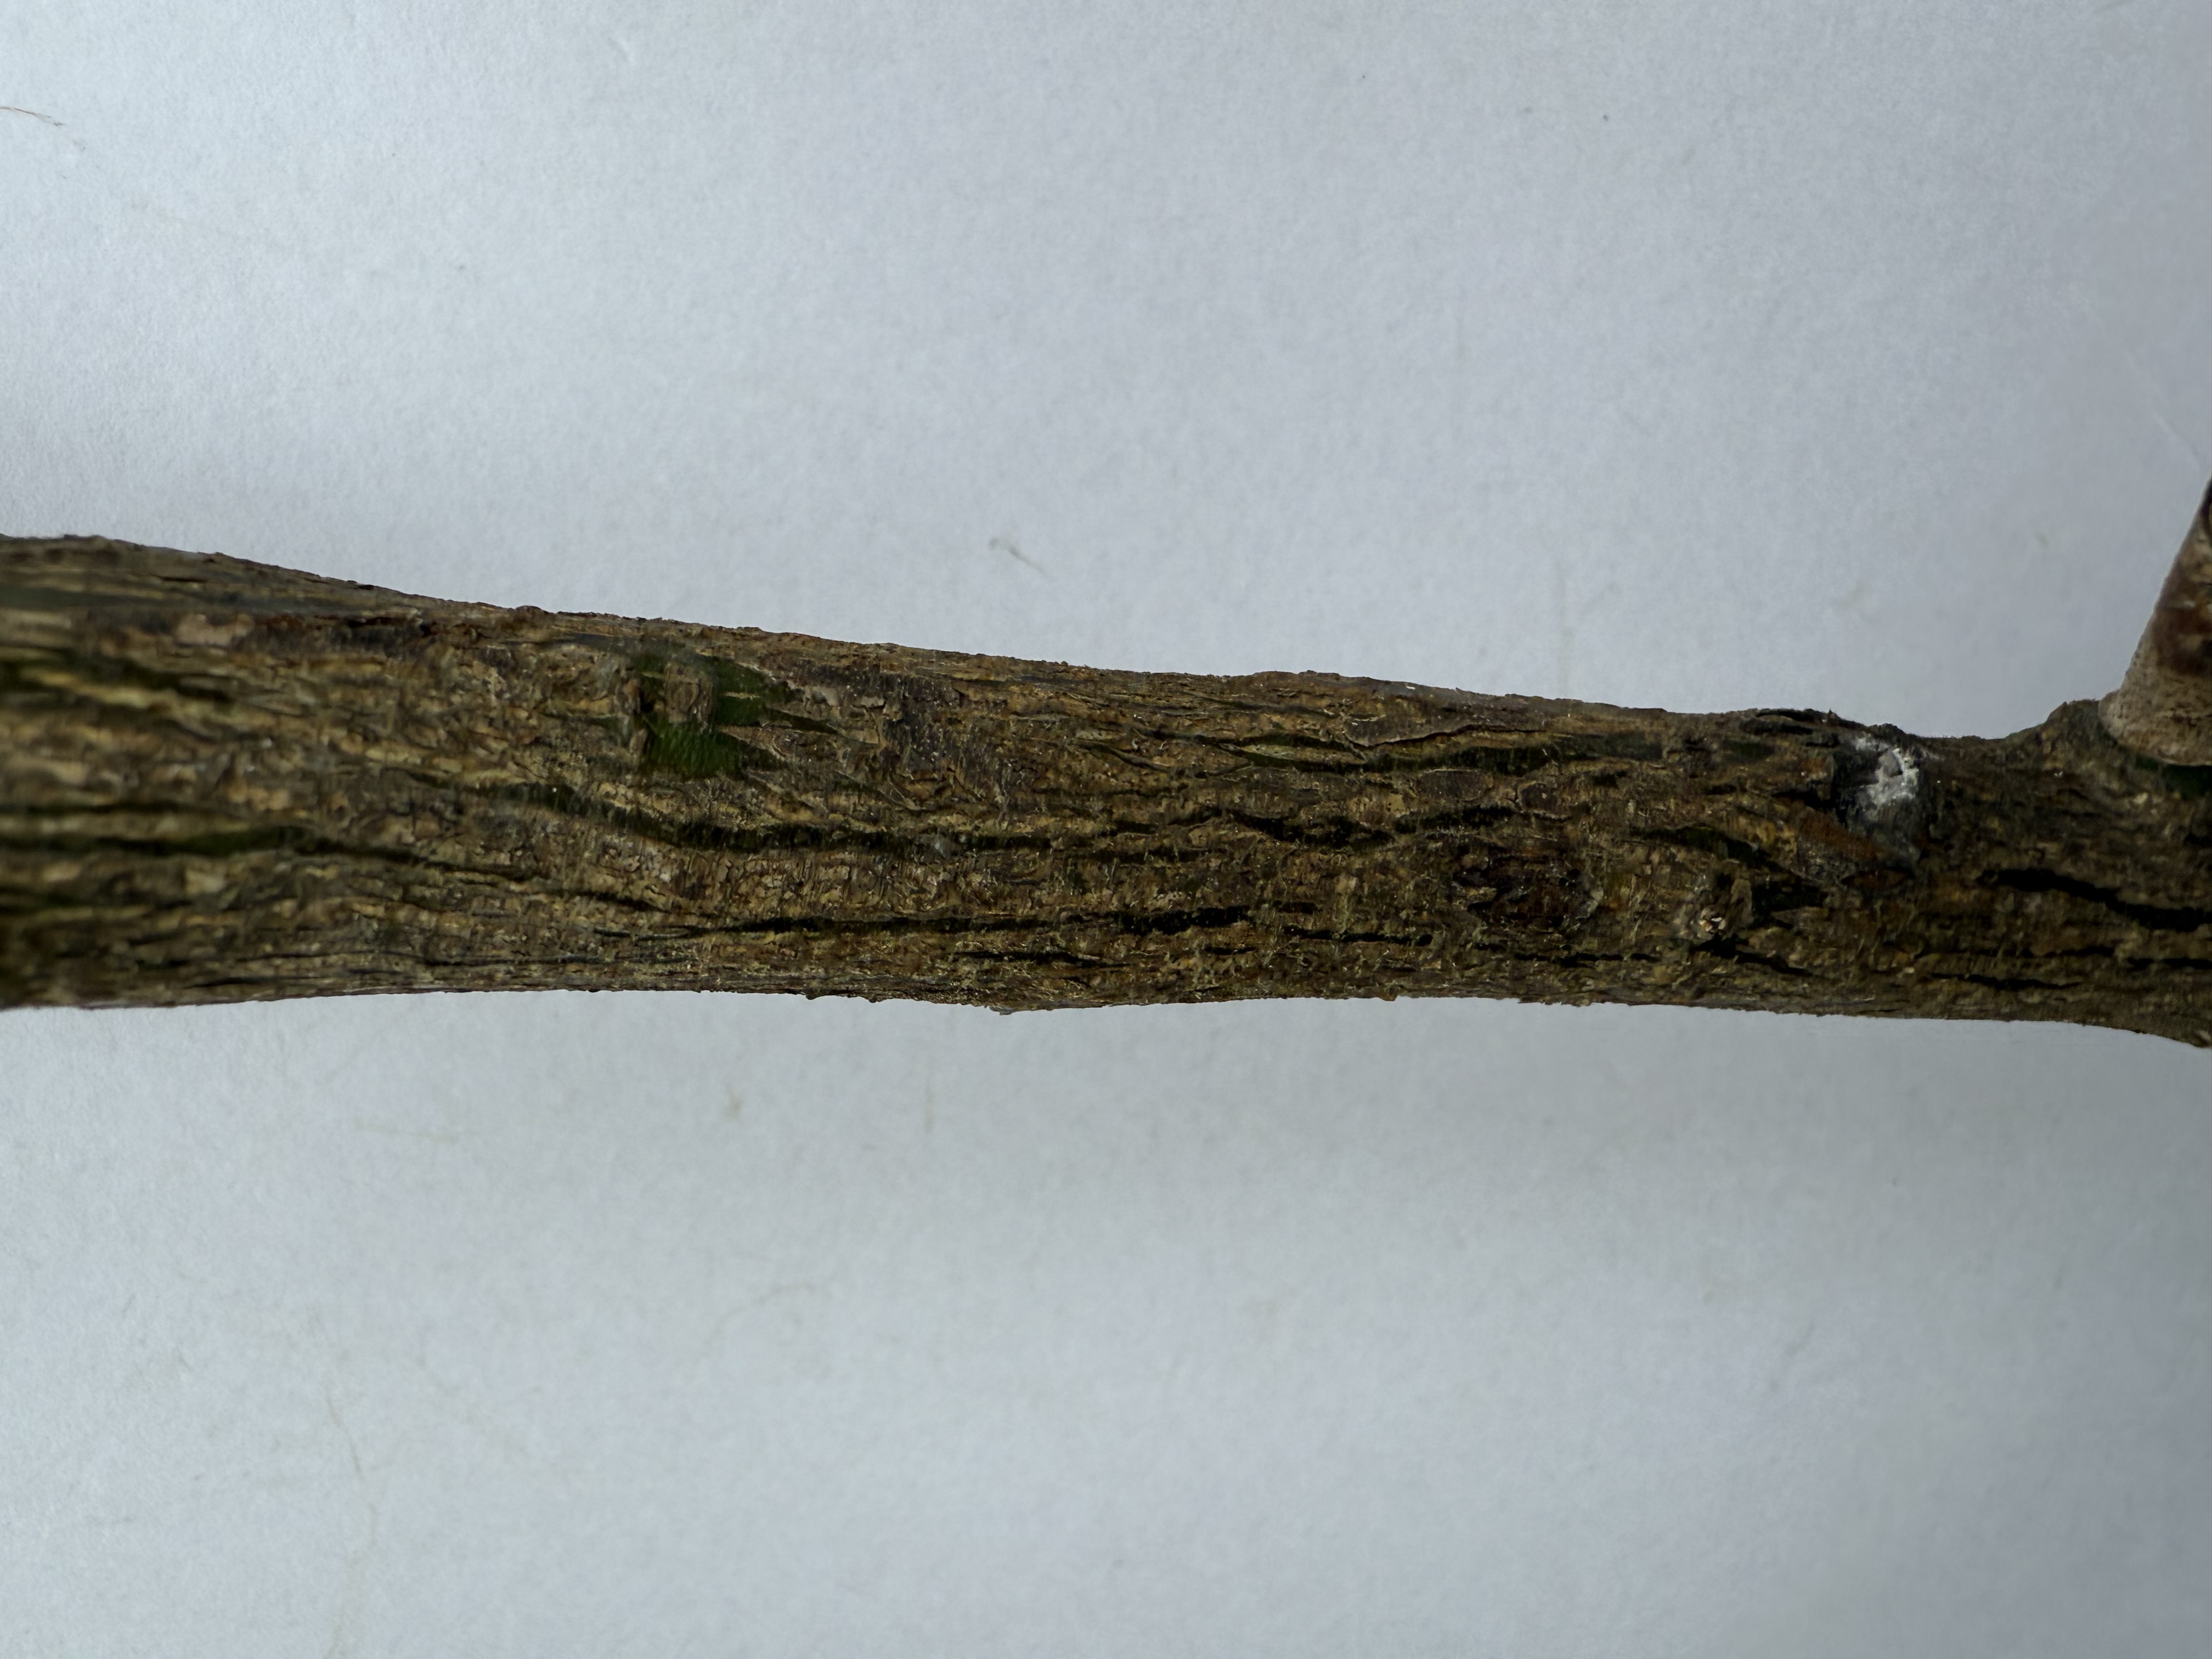
Variety: Kumquat